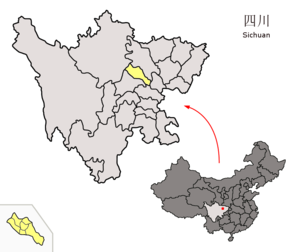
Deyang est une ville de la province du Sichuan en Chine.